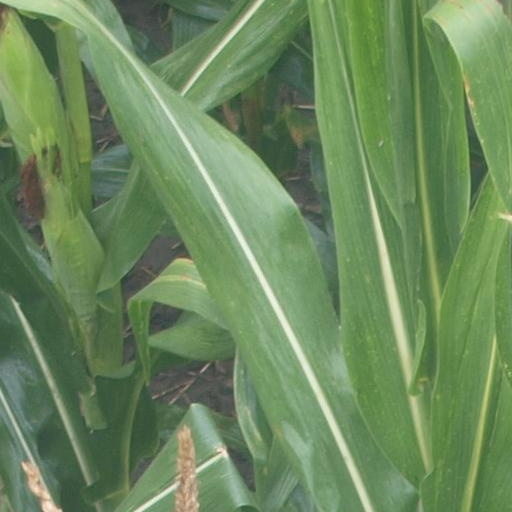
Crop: maize; corn